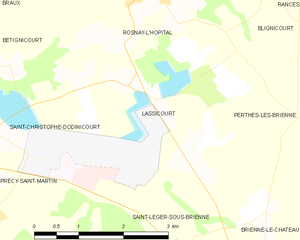
Carte des communes françaises: Lassicourt